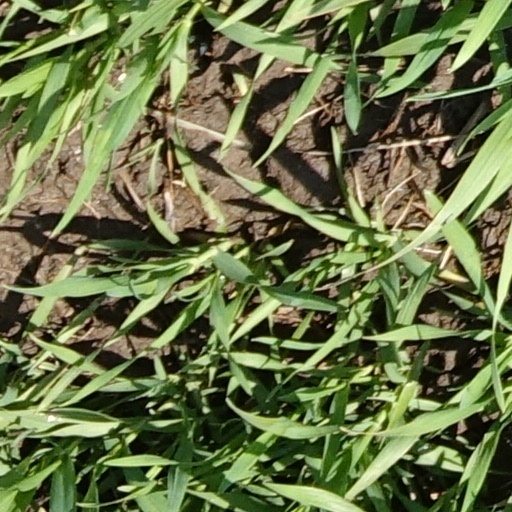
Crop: wheat